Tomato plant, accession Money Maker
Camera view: horizontal (90 deg, fisheye); turntable rotation: 240 degrees
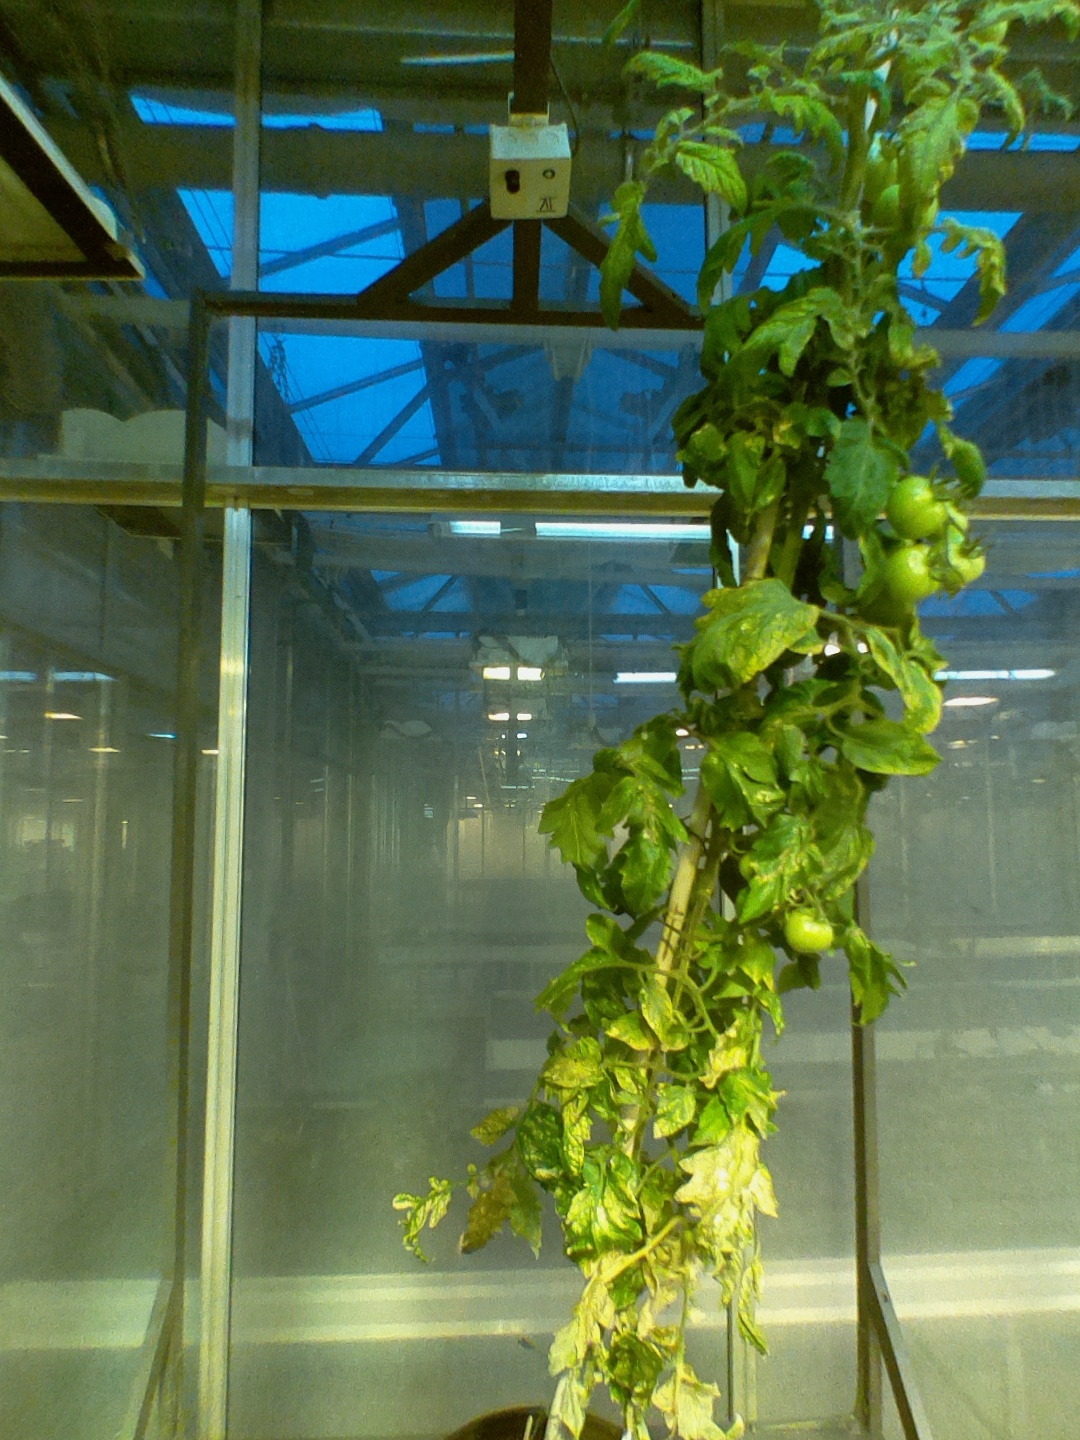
BBCH growth stage 79: 90% -100% of final fruit size